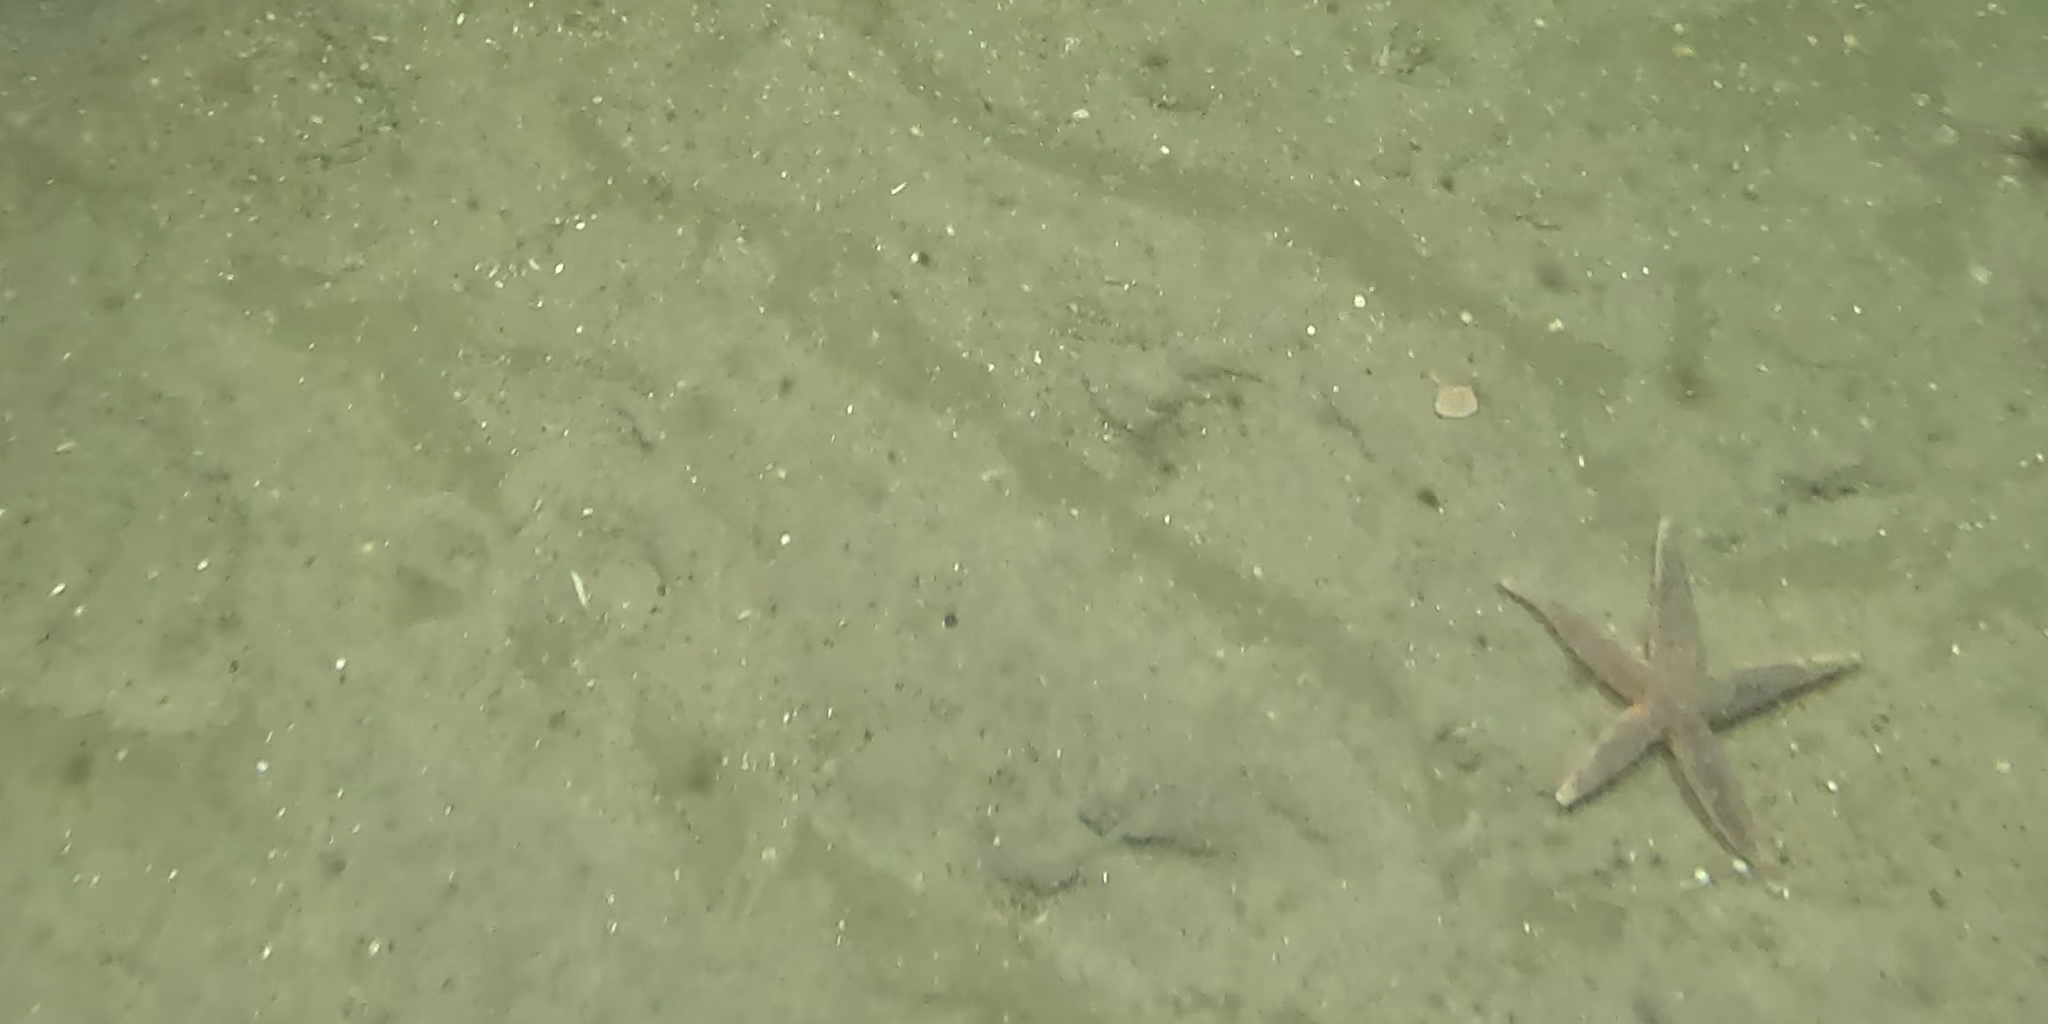
Seabed habitat: sand